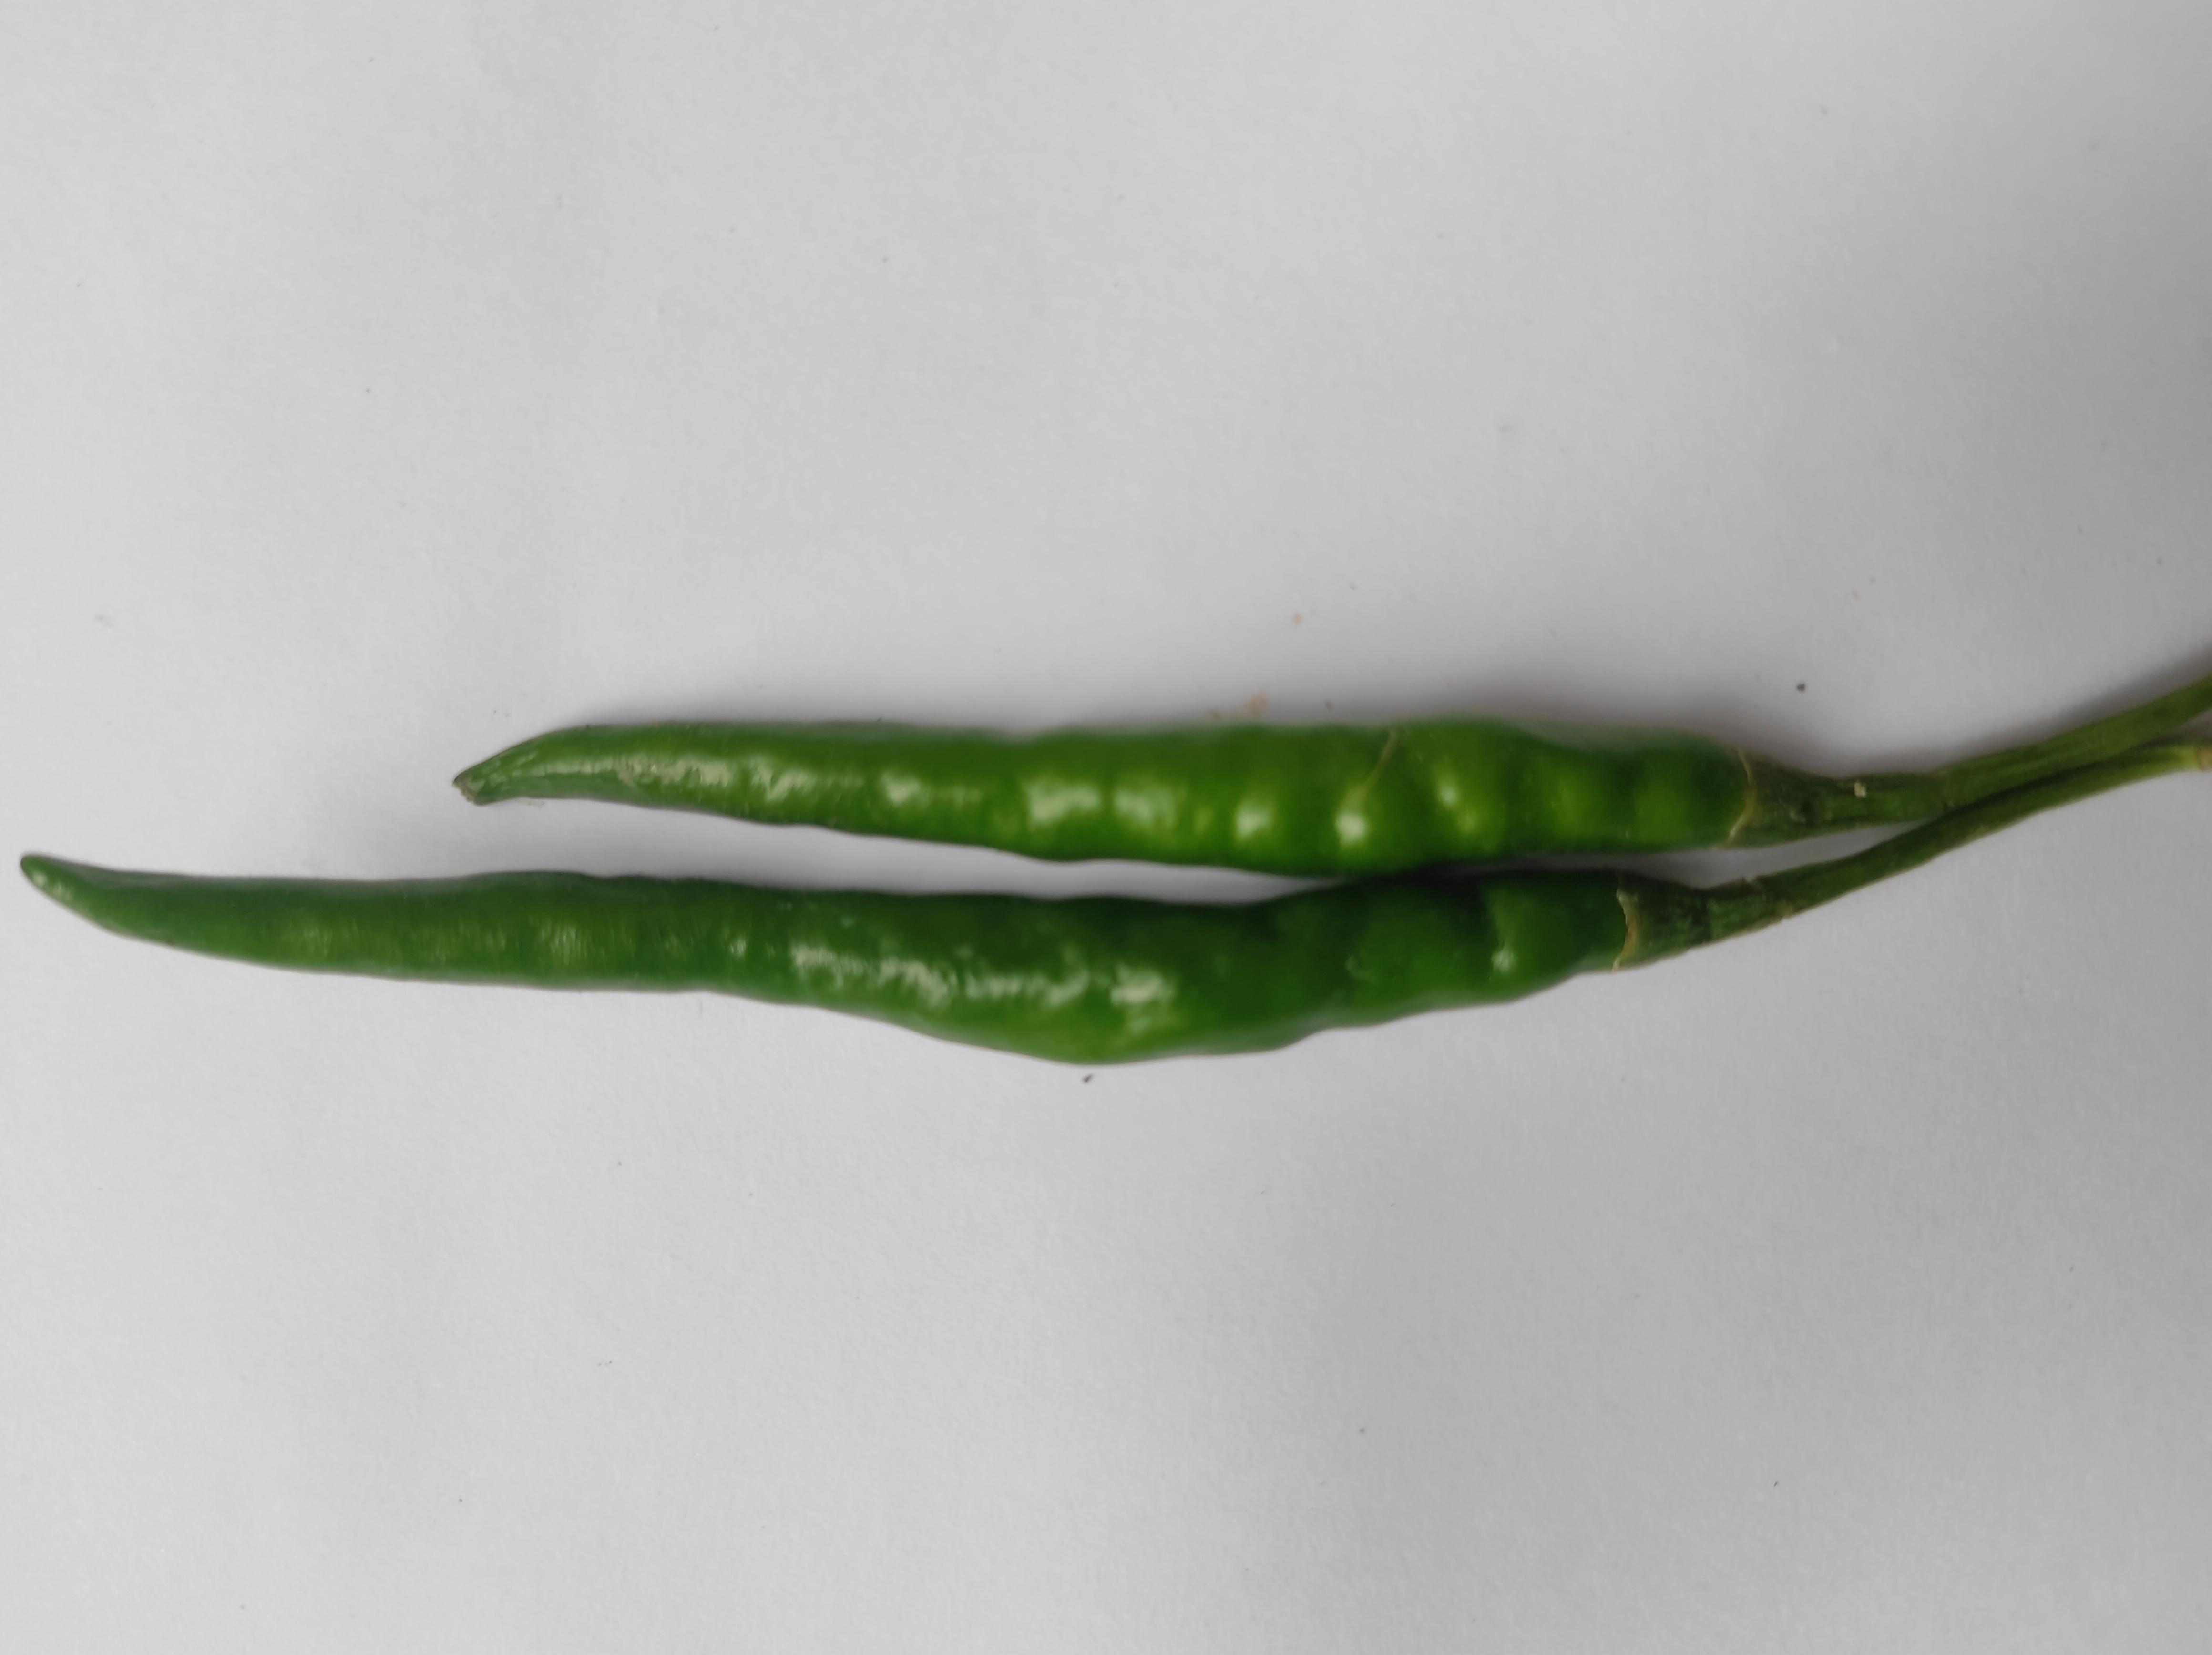
Label: Green Chili